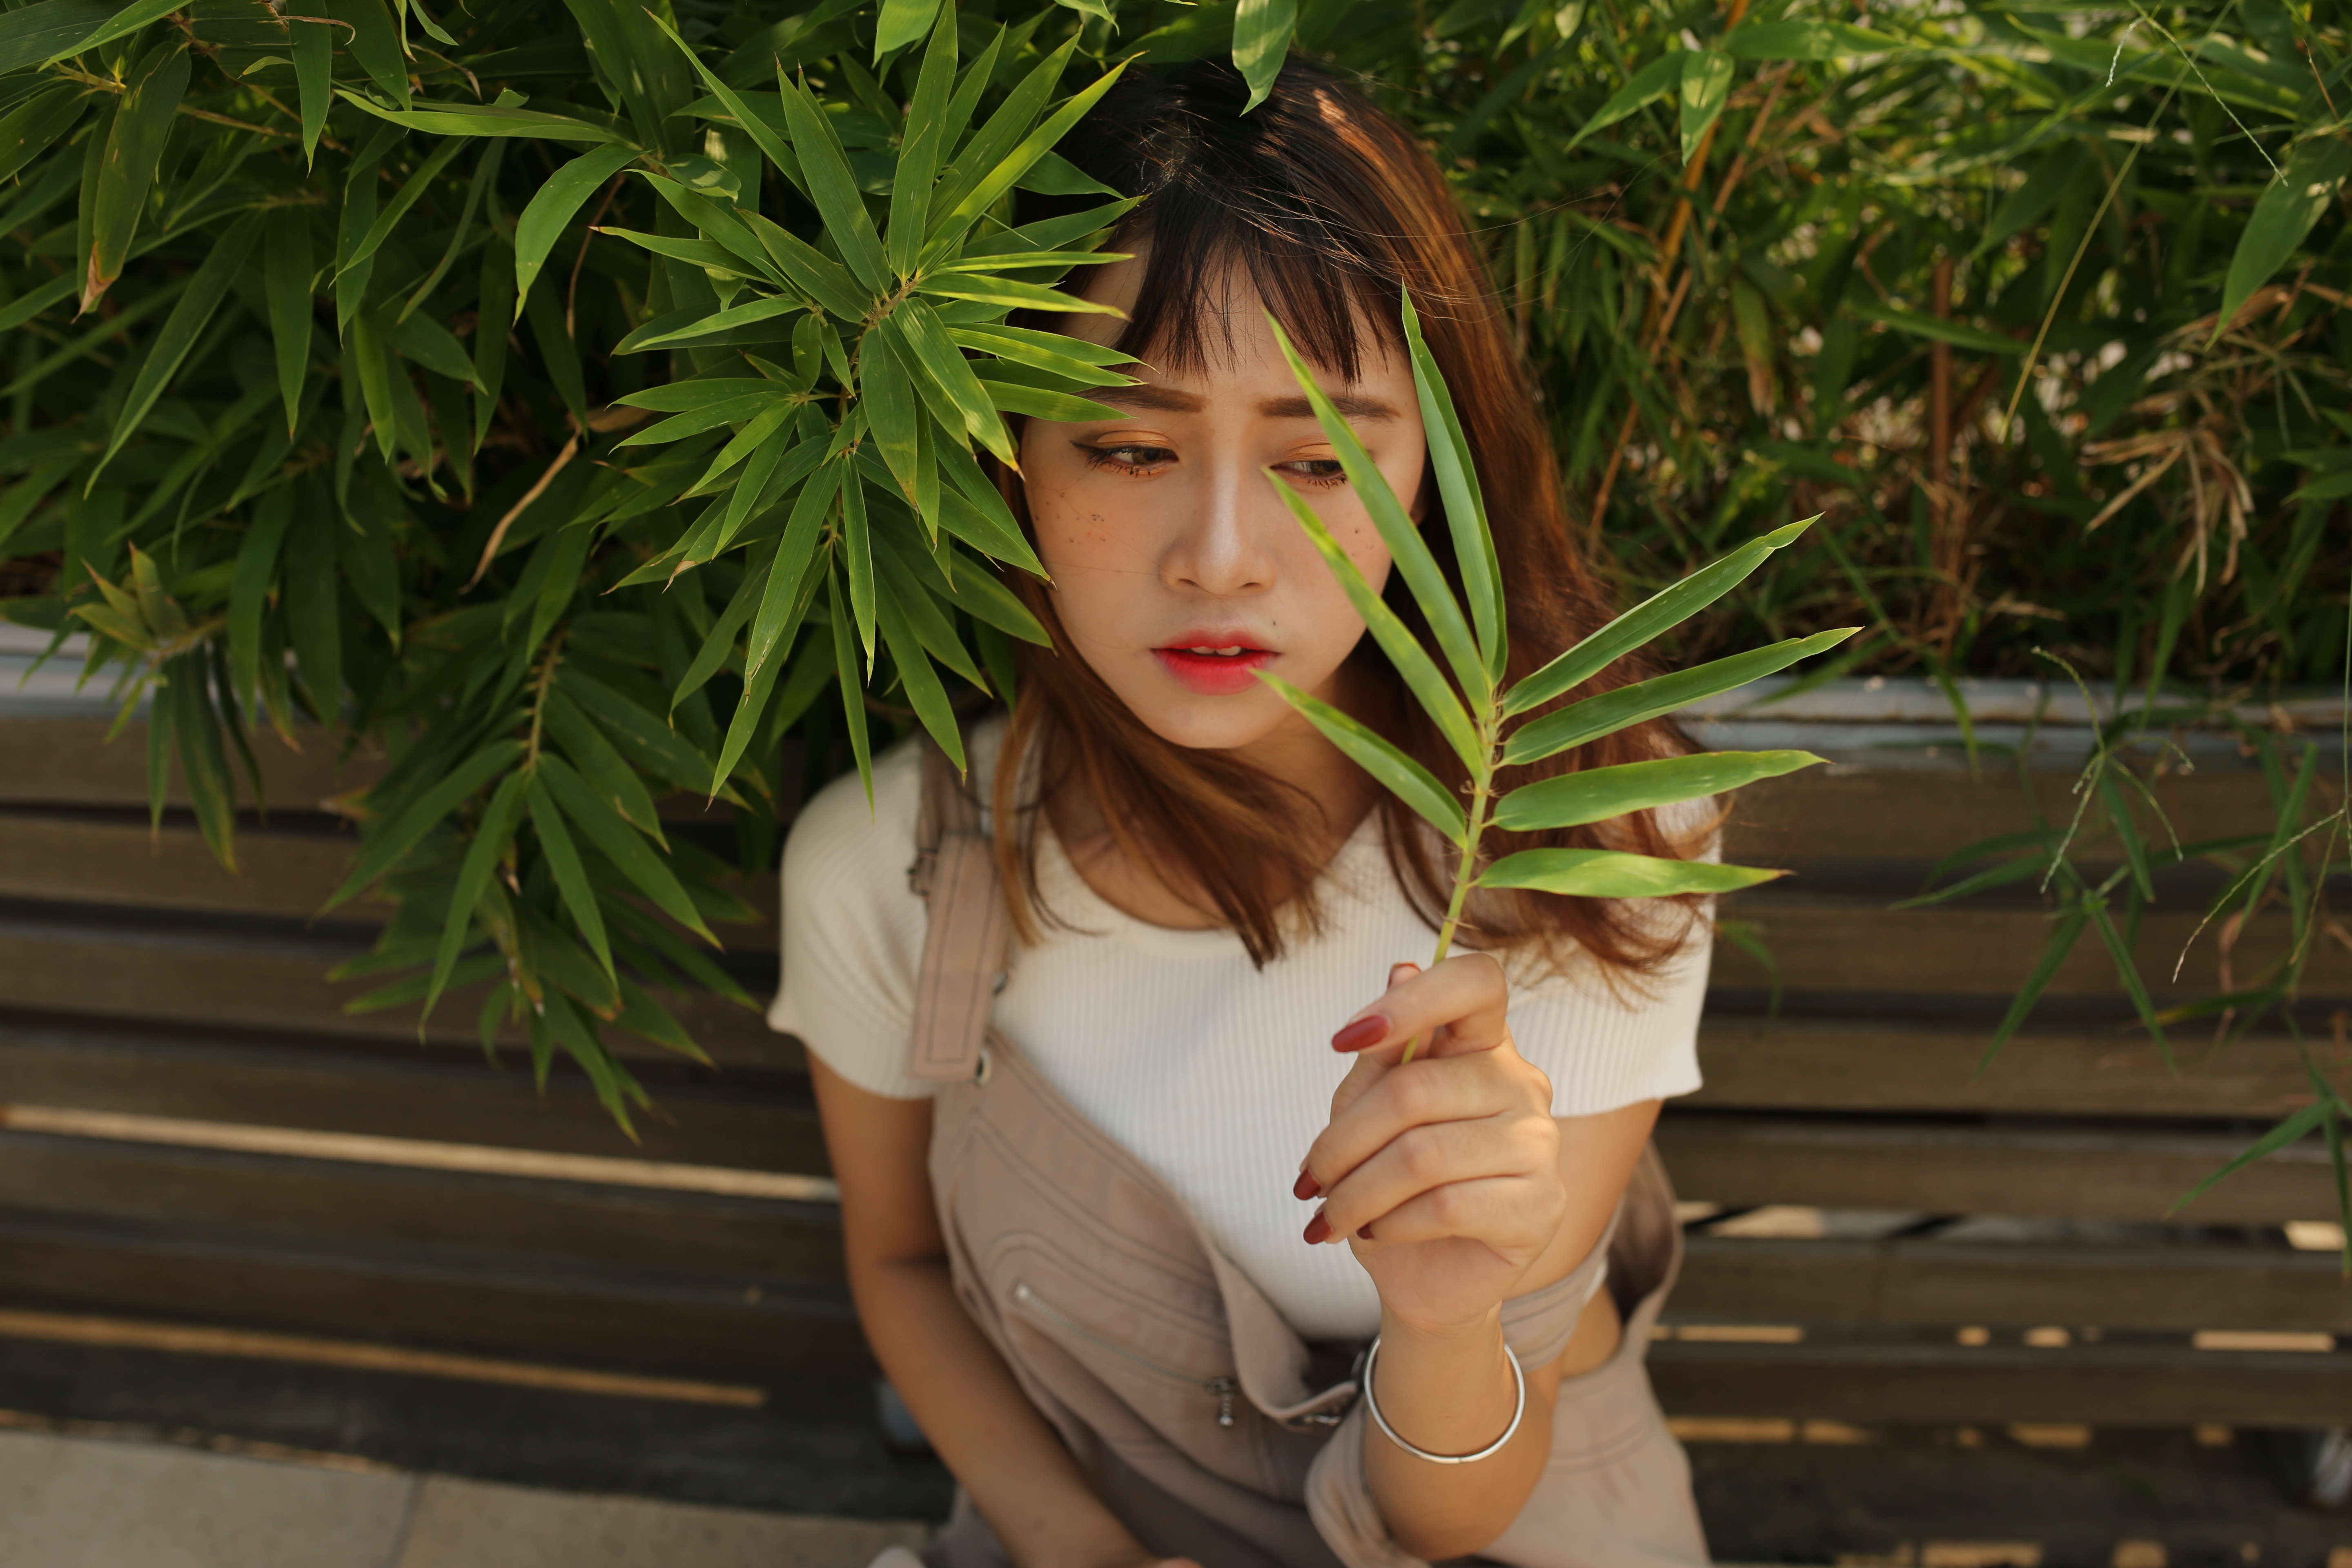
person, people, plant, girl, woman, hair, white, flower, cute, female, portrait, model, young, green, studio, fashion, clothing, black, lady, lifestyle, modern, caucasian, face, dress, design, women, skin, beauty, sexy, style, body, attractive, elegance, adult, glamour, royalty free, fashion girl